David Tomblin

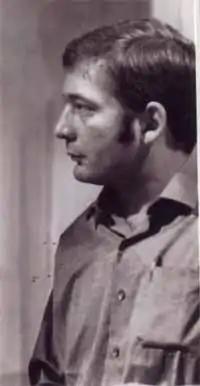
David Tomblin

David Tomblin, OBE (18 October 1930 – 20 July 2005) was an English film and television producer, assistant director, and director.